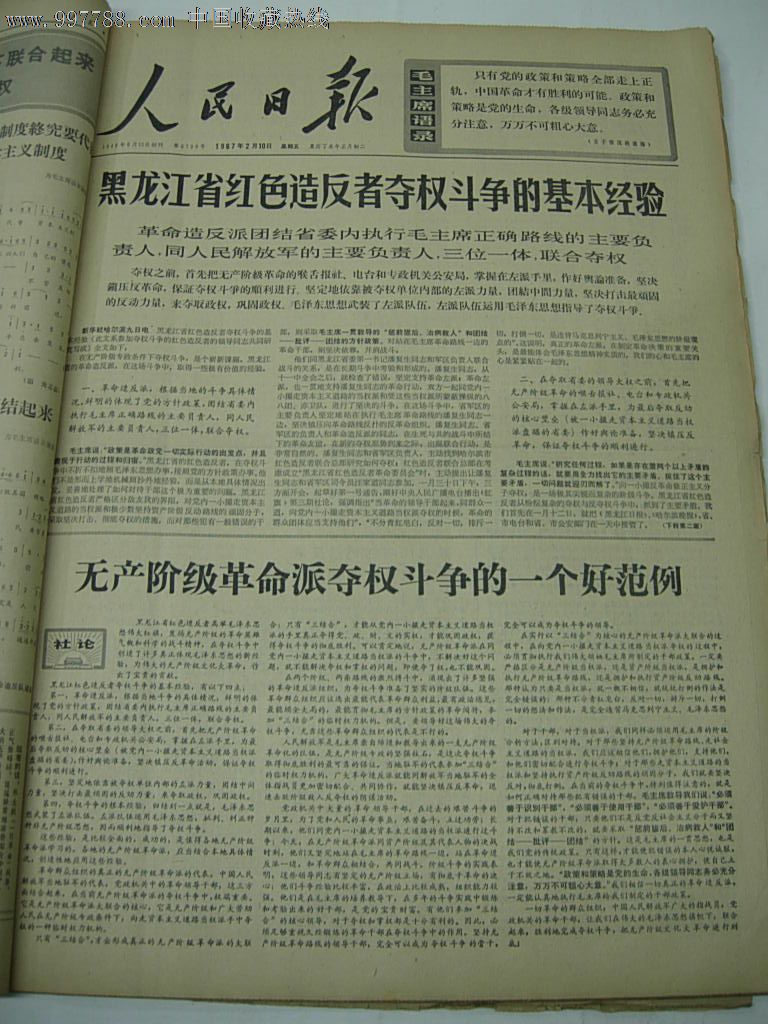
Label: paper